Tugen Hills

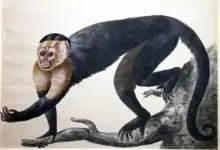

In said area, Old World monkey have also been found, excavated and examined. The early cercopithecoid monkeys of Kenya are another 12.5 million year old fossils that have helped understand evolution as well as the ancestral standing of modern monkeys and apes. Though much of the fossil record is poorly documented the Tugen Hills site at Kenya can be analyzed through the Pliocene and Pleistocene epochs; fossil record. Which dates from 12.5 Ma to 7.4 Ma, where very much is unknown, regarding Old World Monkeys. The examination and finds of the Cercopithecoids has allowed for the Tugen Hills to become a place of evolutionary evidence as well as included the middle to late Miocene period, an era that can be studied through its environment and compared to that of other ancestral eras. Tugen Hills provides great information and debate to the entire understanding of the human ancestor. Paleoanthropologists such as Martin Pickford, highlights what is whether or not many of these fossil finds at Tugen Hills belong to humans or that of apes and monkeys. Tugen Hills at Kenya is a key site in understanding paleoanthropological research as well as the divergence, as previously mentioned, from humans to modern apes.